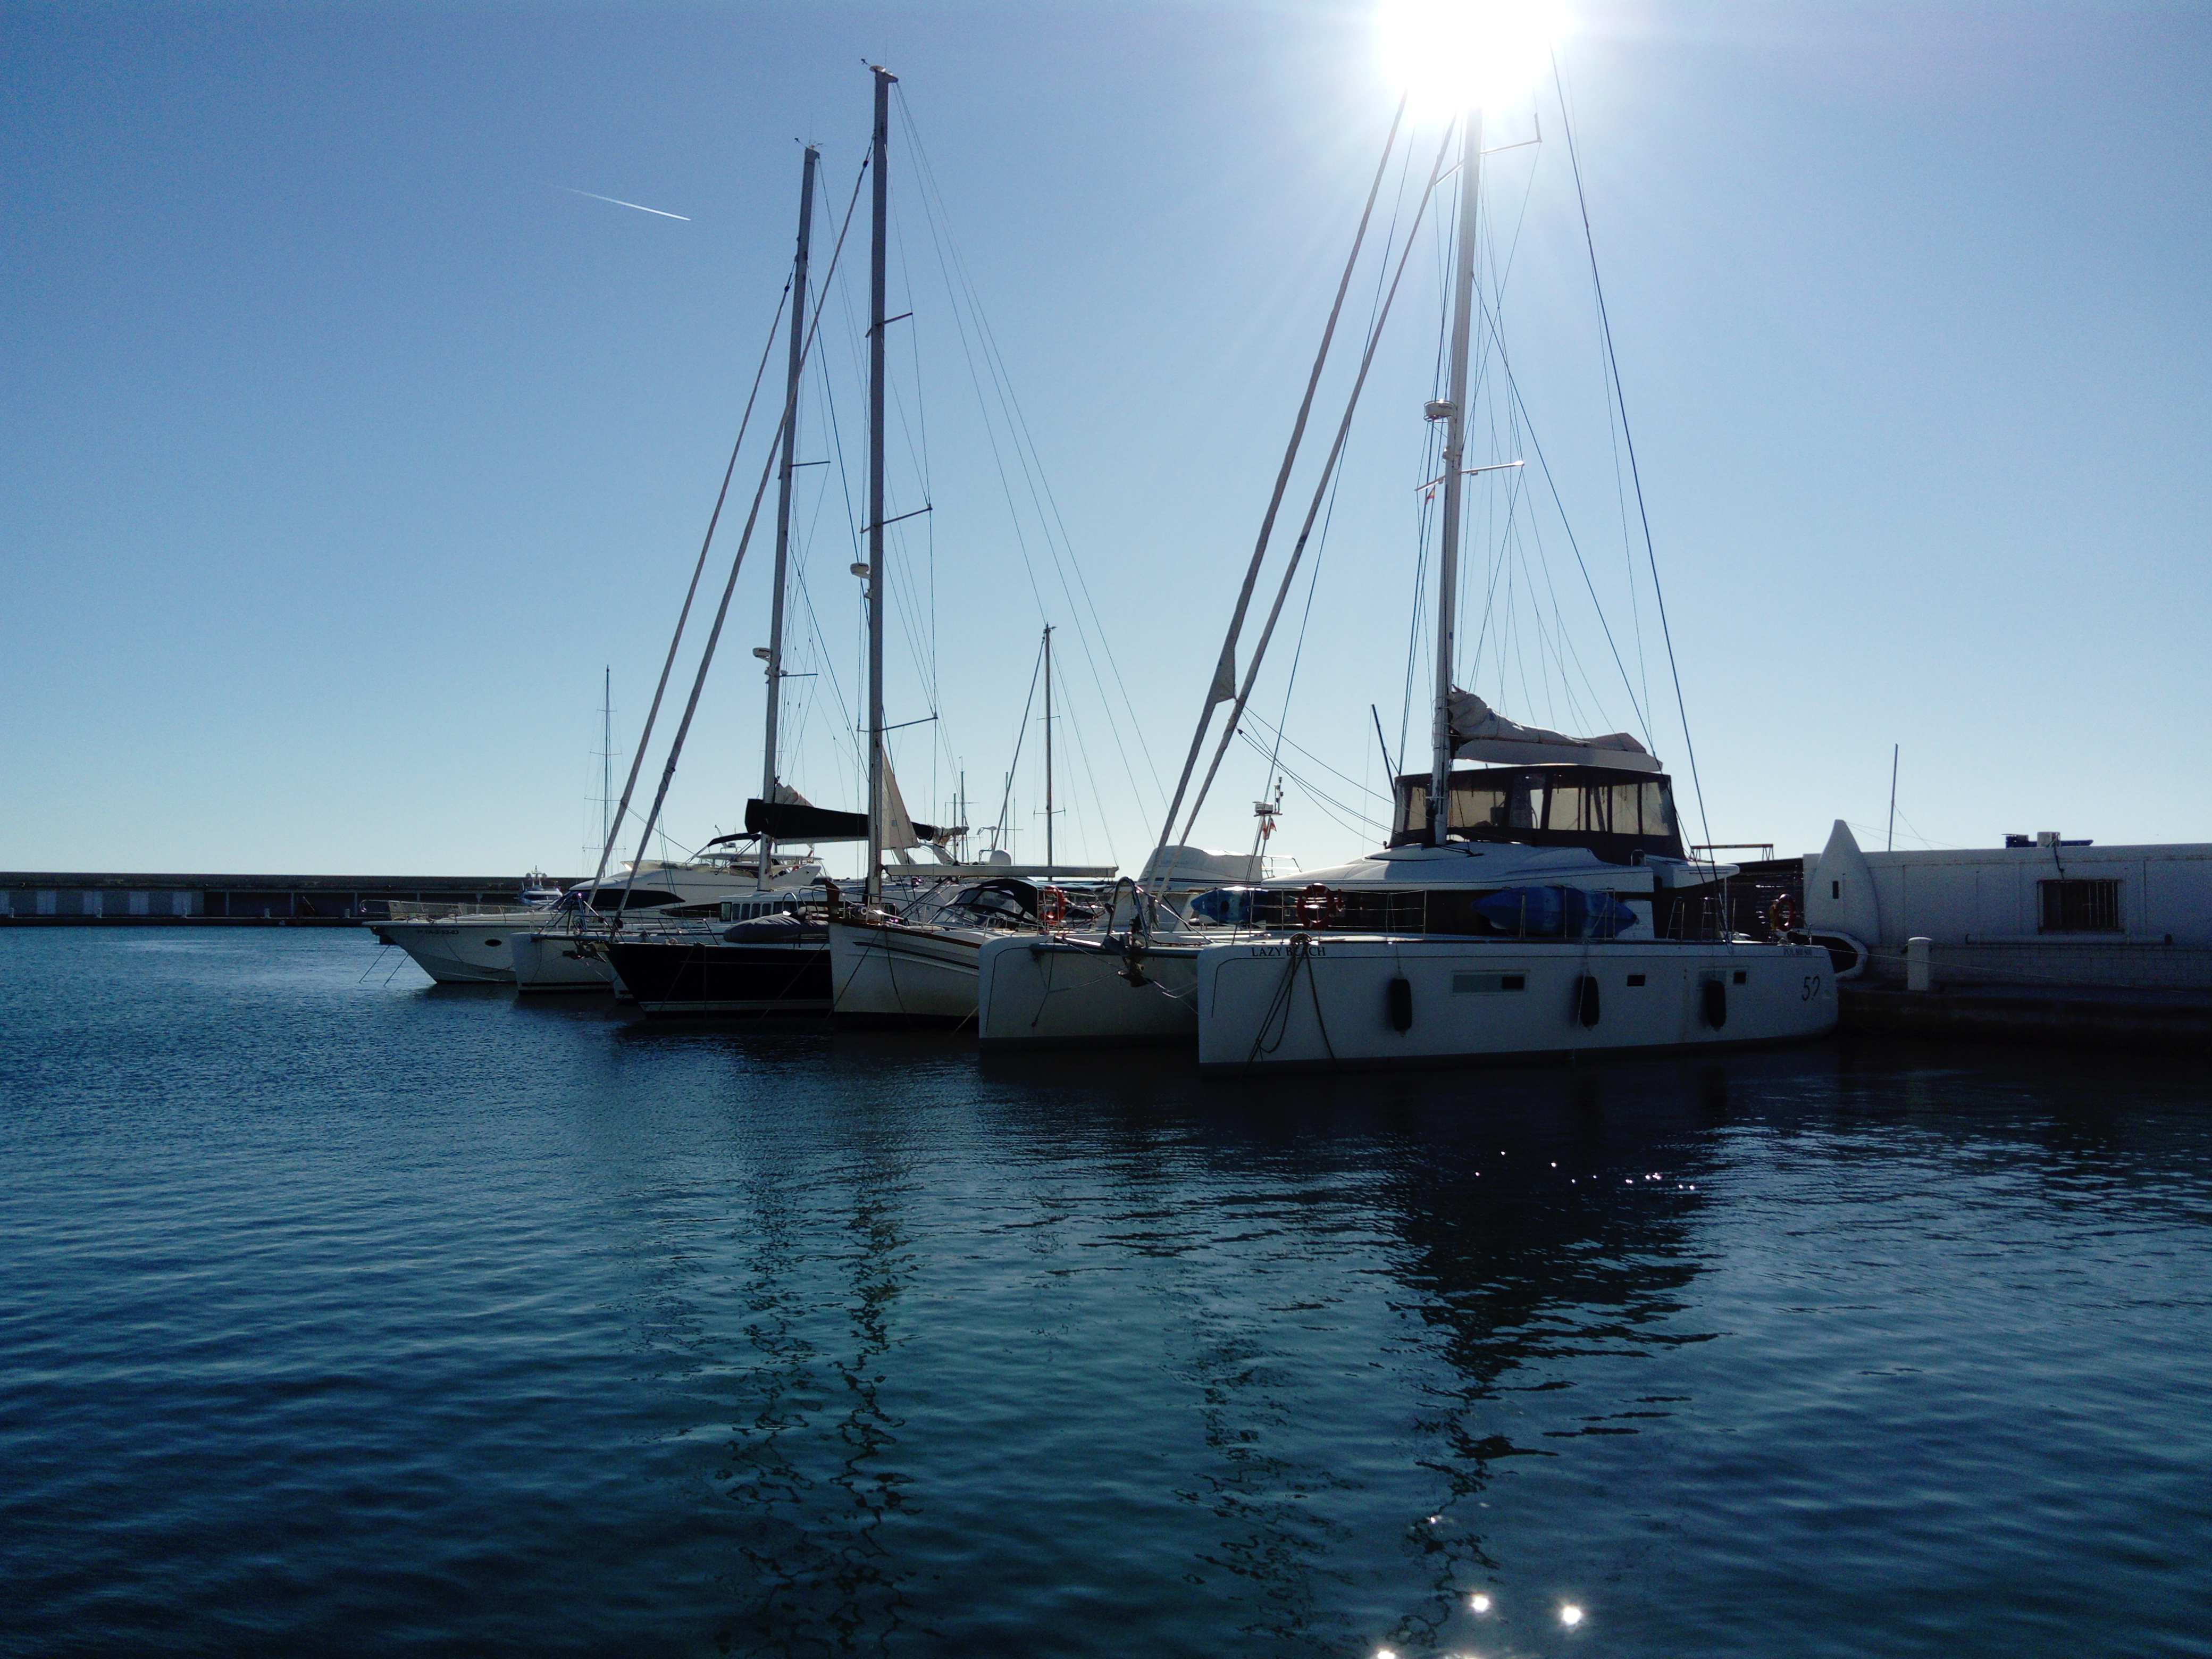
boats, port, sea, sun, water, reflexes, sky, clean, marina, boat, sailboat, water transportation, dock, calm, yacht, sailing, watercraft, catamaran, mast, boating, ocean, sail, ship, harbor